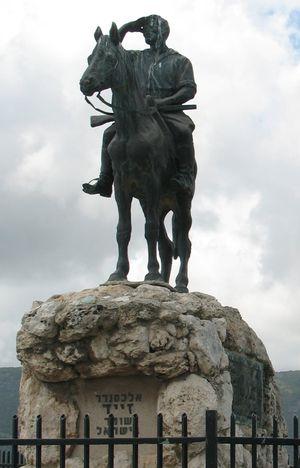
Alexander Zaïd est un héros du mouvement de renaissance de la nation juive en Palestine, pionnier de la seconde aliyah, et l'un des fondateurs des organisations juives palestiniennes de garde et défense Bar-Guiora et Hashomer.